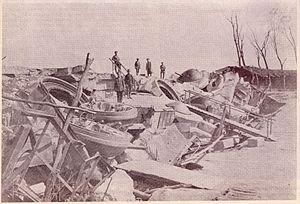
La bataille de Zwinin est une bataille de la première Guerre mondiale sur le Front de l’Est, entre l’Empire russe et les Empires centraux. Elle prolonge la bataille des Carpates qui présente la particularité d’être une guerre de tranchées en haute montagne.
Le siège de Przemyśl a été l'un des sièges les plus importants de la Première Guerre mondiale et une défaite sévère de l'Autriche-Hongrie. Le siège a commencé le 16 septembre 1914 et a été brièvement suspendu le 11 octobre du fait d'une offensive austro-hongroise. Le siège a repris le 9 novembre 1914 jusqu'au 22 mars 1915, date à laquelle la garnison autrichienne s'est rendue. Au total, le second siège aura duré 133 jours. Un troisième autre siège aura lieu en 1915.